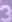
Number: 3